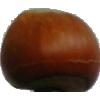
Label: Nut Forest 1